Icos

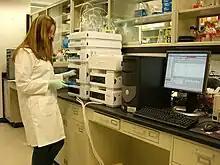
A woman in a lab coat takes glass vials out of a machine. A computer displays a spectroscopy graph.

Icos was founded in 1989 by George Rathmann, Robert Nowinski, and Christopher Henney, each of whom had previously started another biotechnology company: Rathmann had created Amgen; Nowinski had launched Genetic Systems, later sold to Bristol-Myers Squibb; and Henney co-founded Immunex, later sold to Amgen. Icos was formed with the goal of developing new drugs to treat the underlying causes of inflammatory diseases and halt the disease process in the early stages. The name "Icos" comes from "icosahedron", a 20-sided polyhedron, which is the shape of many viruses, and was chosen because the founders originally thought retroviruses might be involved in inflammation. The founders raised $33 million in July 1990 from many investors, including Bill Gates – who at the time was the largest shareholder, with 10% of the equity. The company initially had temporary offices in downtown Seattle, but moved to Bothell in September 1990. Icos went public on June 6, 1991, raising $36 million. George Rathmann, seen as a guiding father to Icos, left the company in February 2000, and was replaced as CEO and chairman by Paul Clark, a former executive at Abbott Laboratories. A former Icos manager named short-sighted leadership by Clark as a factor in the failure of the company to develop any other successful drugs apart from Cialis.